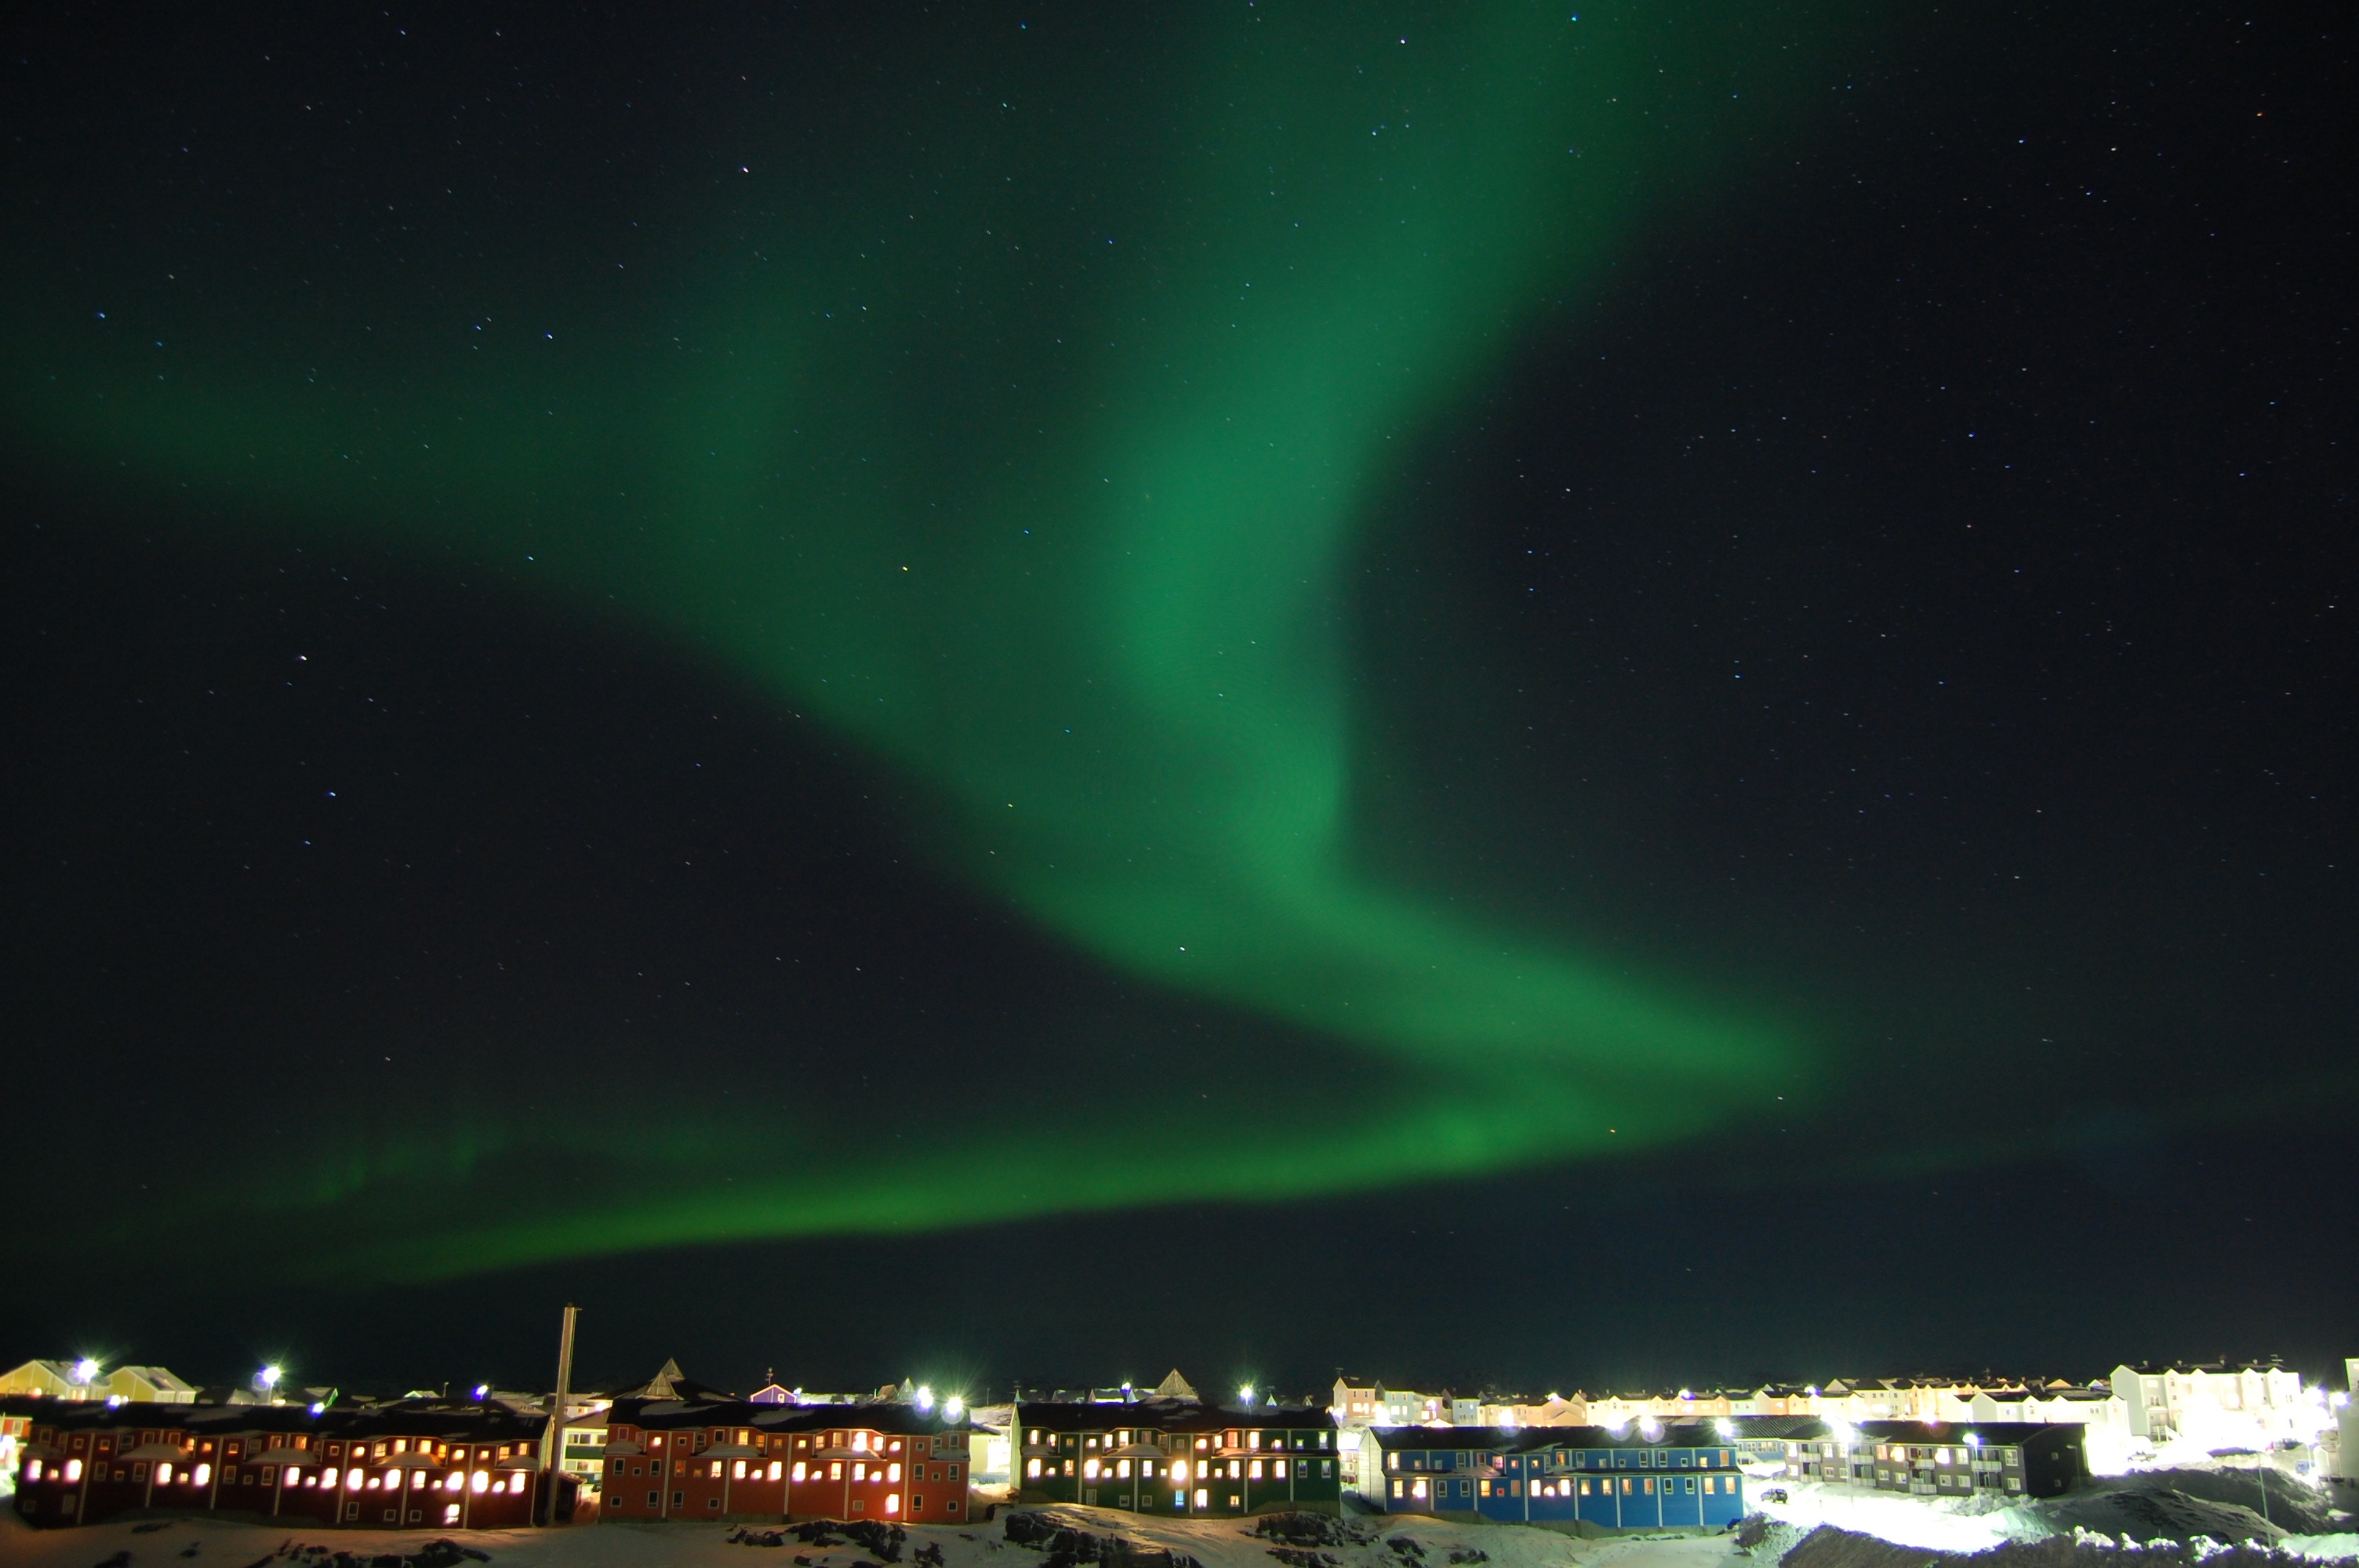
night, atmosphere, green, aurora, houses, greenland, the northern lights, nuuk, the aurora borealis